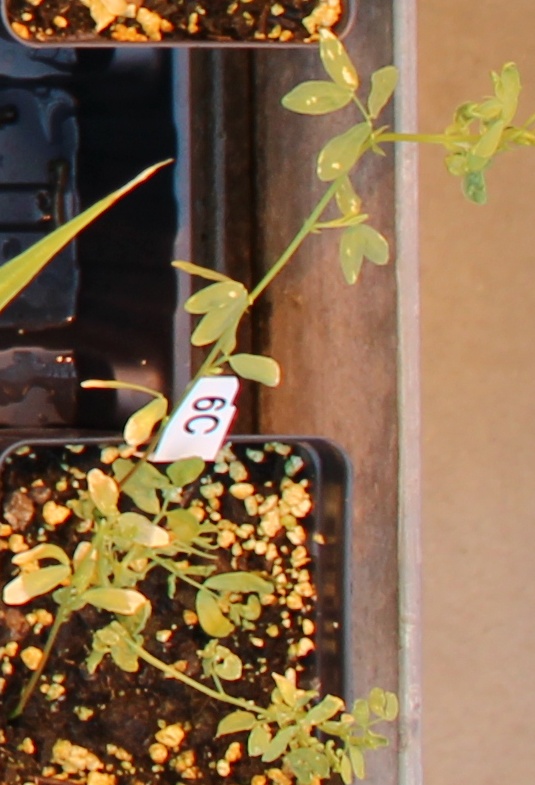
Label: Lentil